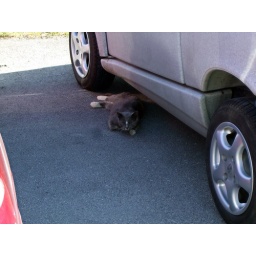
I once reversed my car over a sleeping cat. A sad story.